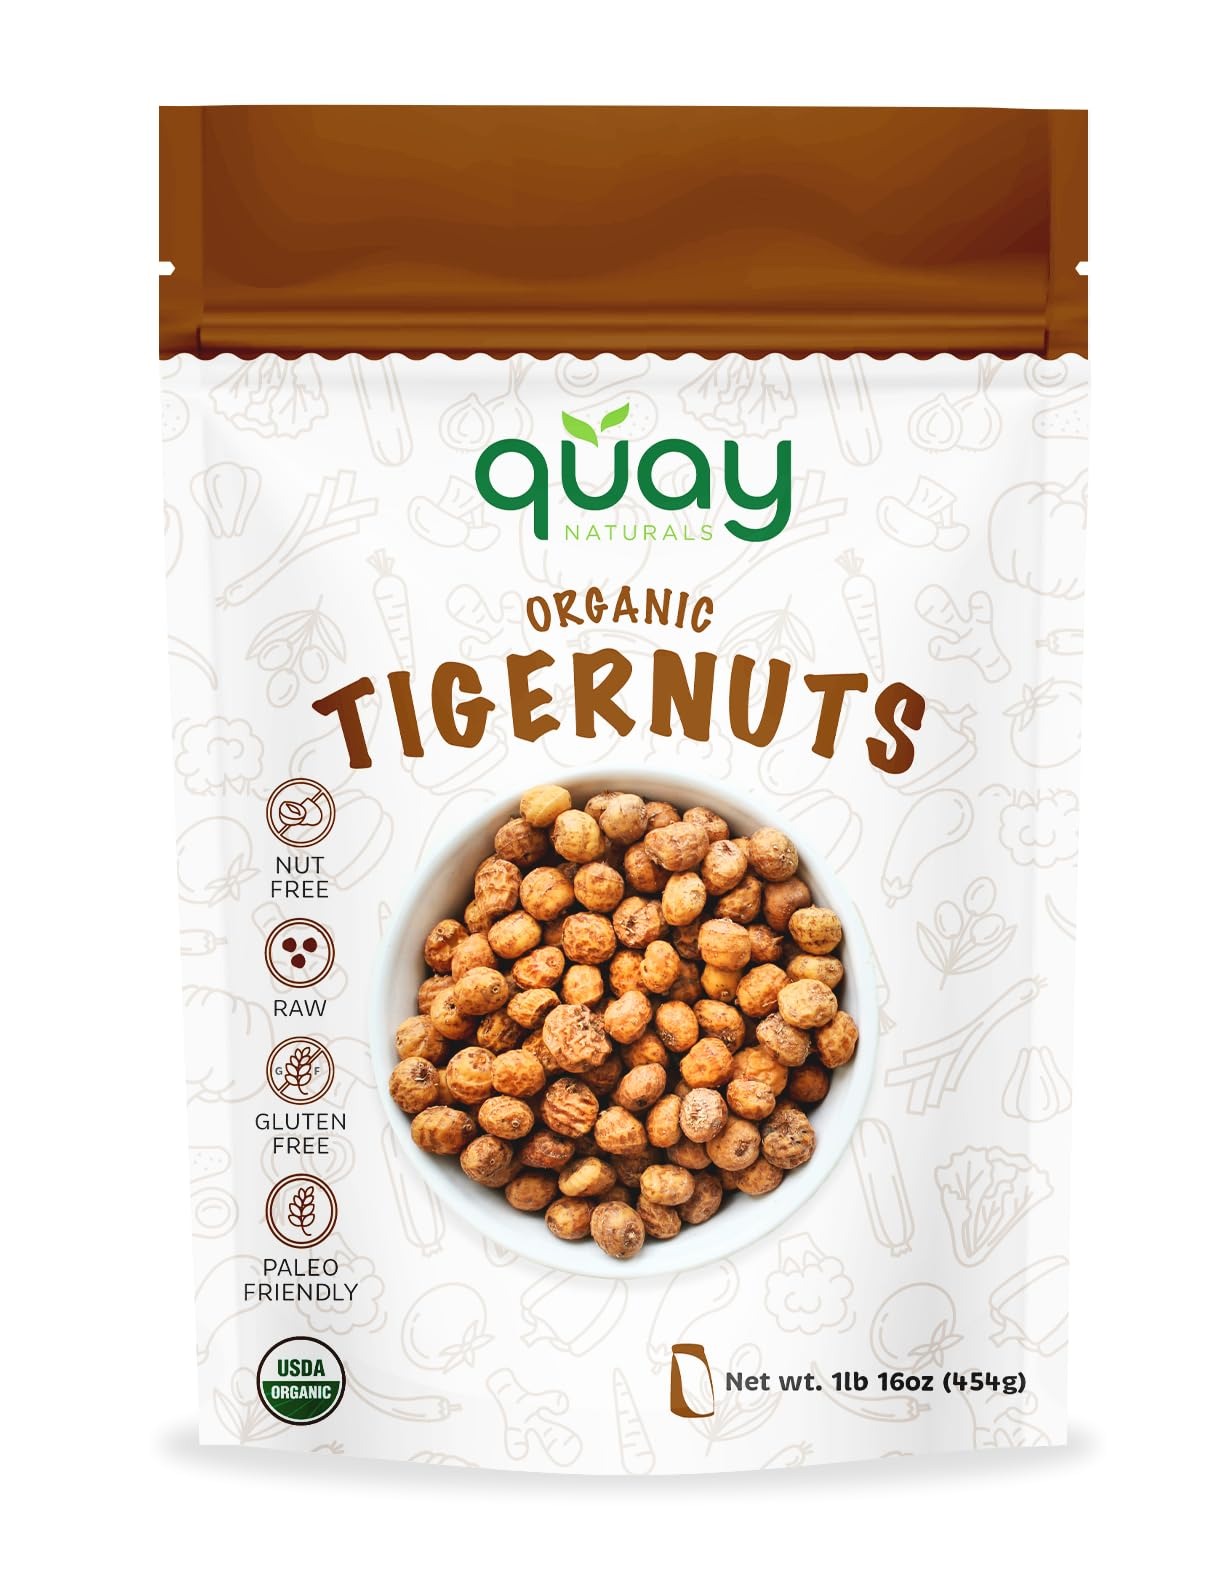
Item Name: Quay Naturals Organic Tigernuts 16 oz - for Snacking, Baking, Smoothies, Yogurt & Salad - Chufa Nuts - High Fiber, Gluten Free & Keto Friendly -Non GMO
Bullet Point 1: High in nutrients: Organic Tigernuts are rich in several vitamins and minerals, including vitamin E, magnesium, and potassium. They also contain antioxidants and fiber.
Bullet Point 2: Low in calories: Tigernuts are very low in calories, with only 47 calories per 100 grams. They are a great snack for those watching their calorie intake.
Bullet Point 3: Gluten-free: Quay's tigernuts are a great option for those with gluten intolerance or celiac disease, as they are naturally gluten-free.
Bullet Point 4: Versatile: Our organic tigernuts can be used in a variety of ways, including as a snack, in baking, or as a topping for salads or yogurt. They can also be used to make tigernut milk or flour.
Bullet Point 5: Easy to add to your diet: Tigernuts are easy to add to your diet, as they are available in many stores and online. They can be eaten raw or roasted and can be used in a variety of recipes.
Bullet Point 6: Non-GMO assurance: We're committed to providing you with a product that aligns with your values. Our sliced tiger nuts are proudly labeled as Non-GMO, giving you peace of mind knowing that our ingredients are free from genetically modified organisms.
Product Description: Elevate your culinary creations with Quay whole tigernut, a versatile and nutrient-packed addition to your kitchen. Derived from the tubers of the nutsedge plant, our organic tiger nuts bring the goodness of nature to your table. From its gluten-free benefits to its rich mineral content, discover the simple yet powerful attributes of tiger nuts. Features: ●Pure natural origin: Crafted from the tubers of the nutsedge plant, Quay’s chufa nuts are a product of nature's abundance. Enjoy the essence of wholesome goodness in every serving. ●Gluten-free alternative: Say goodbye to gluten while savoring the gentle sweetness of chufa snacks. It effortlessly substitutes wheat in your recipes, making it a versatile and nutritious choice. ●Essential minerals: Unlock the wealth of natural minerals that tigernuts bring. With calcium, magnesium, potassium, sodium, phosphorus, and zinc, our sliced tiger nuts introduce valuable nutrients to your diet. ●Plant-powered nutrition: Dive into the world of essential amino acids and vegetable proteins. Quay’s organic tiger nuts contribute to a balanced and nutritious diet, enhancing your culinary creations with plant-powered goodness. ●Nature's superfood: Quay’s tiger nuts embodies the essence of a superfood. Enrich your meals with its innate nutrition and enjoy the wholesome benefits it brings to your plate.
Value: 16.0
Unit: Ounce

Price: 17.99